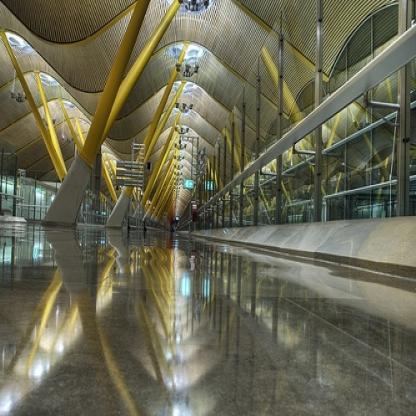
Scene: Indoor